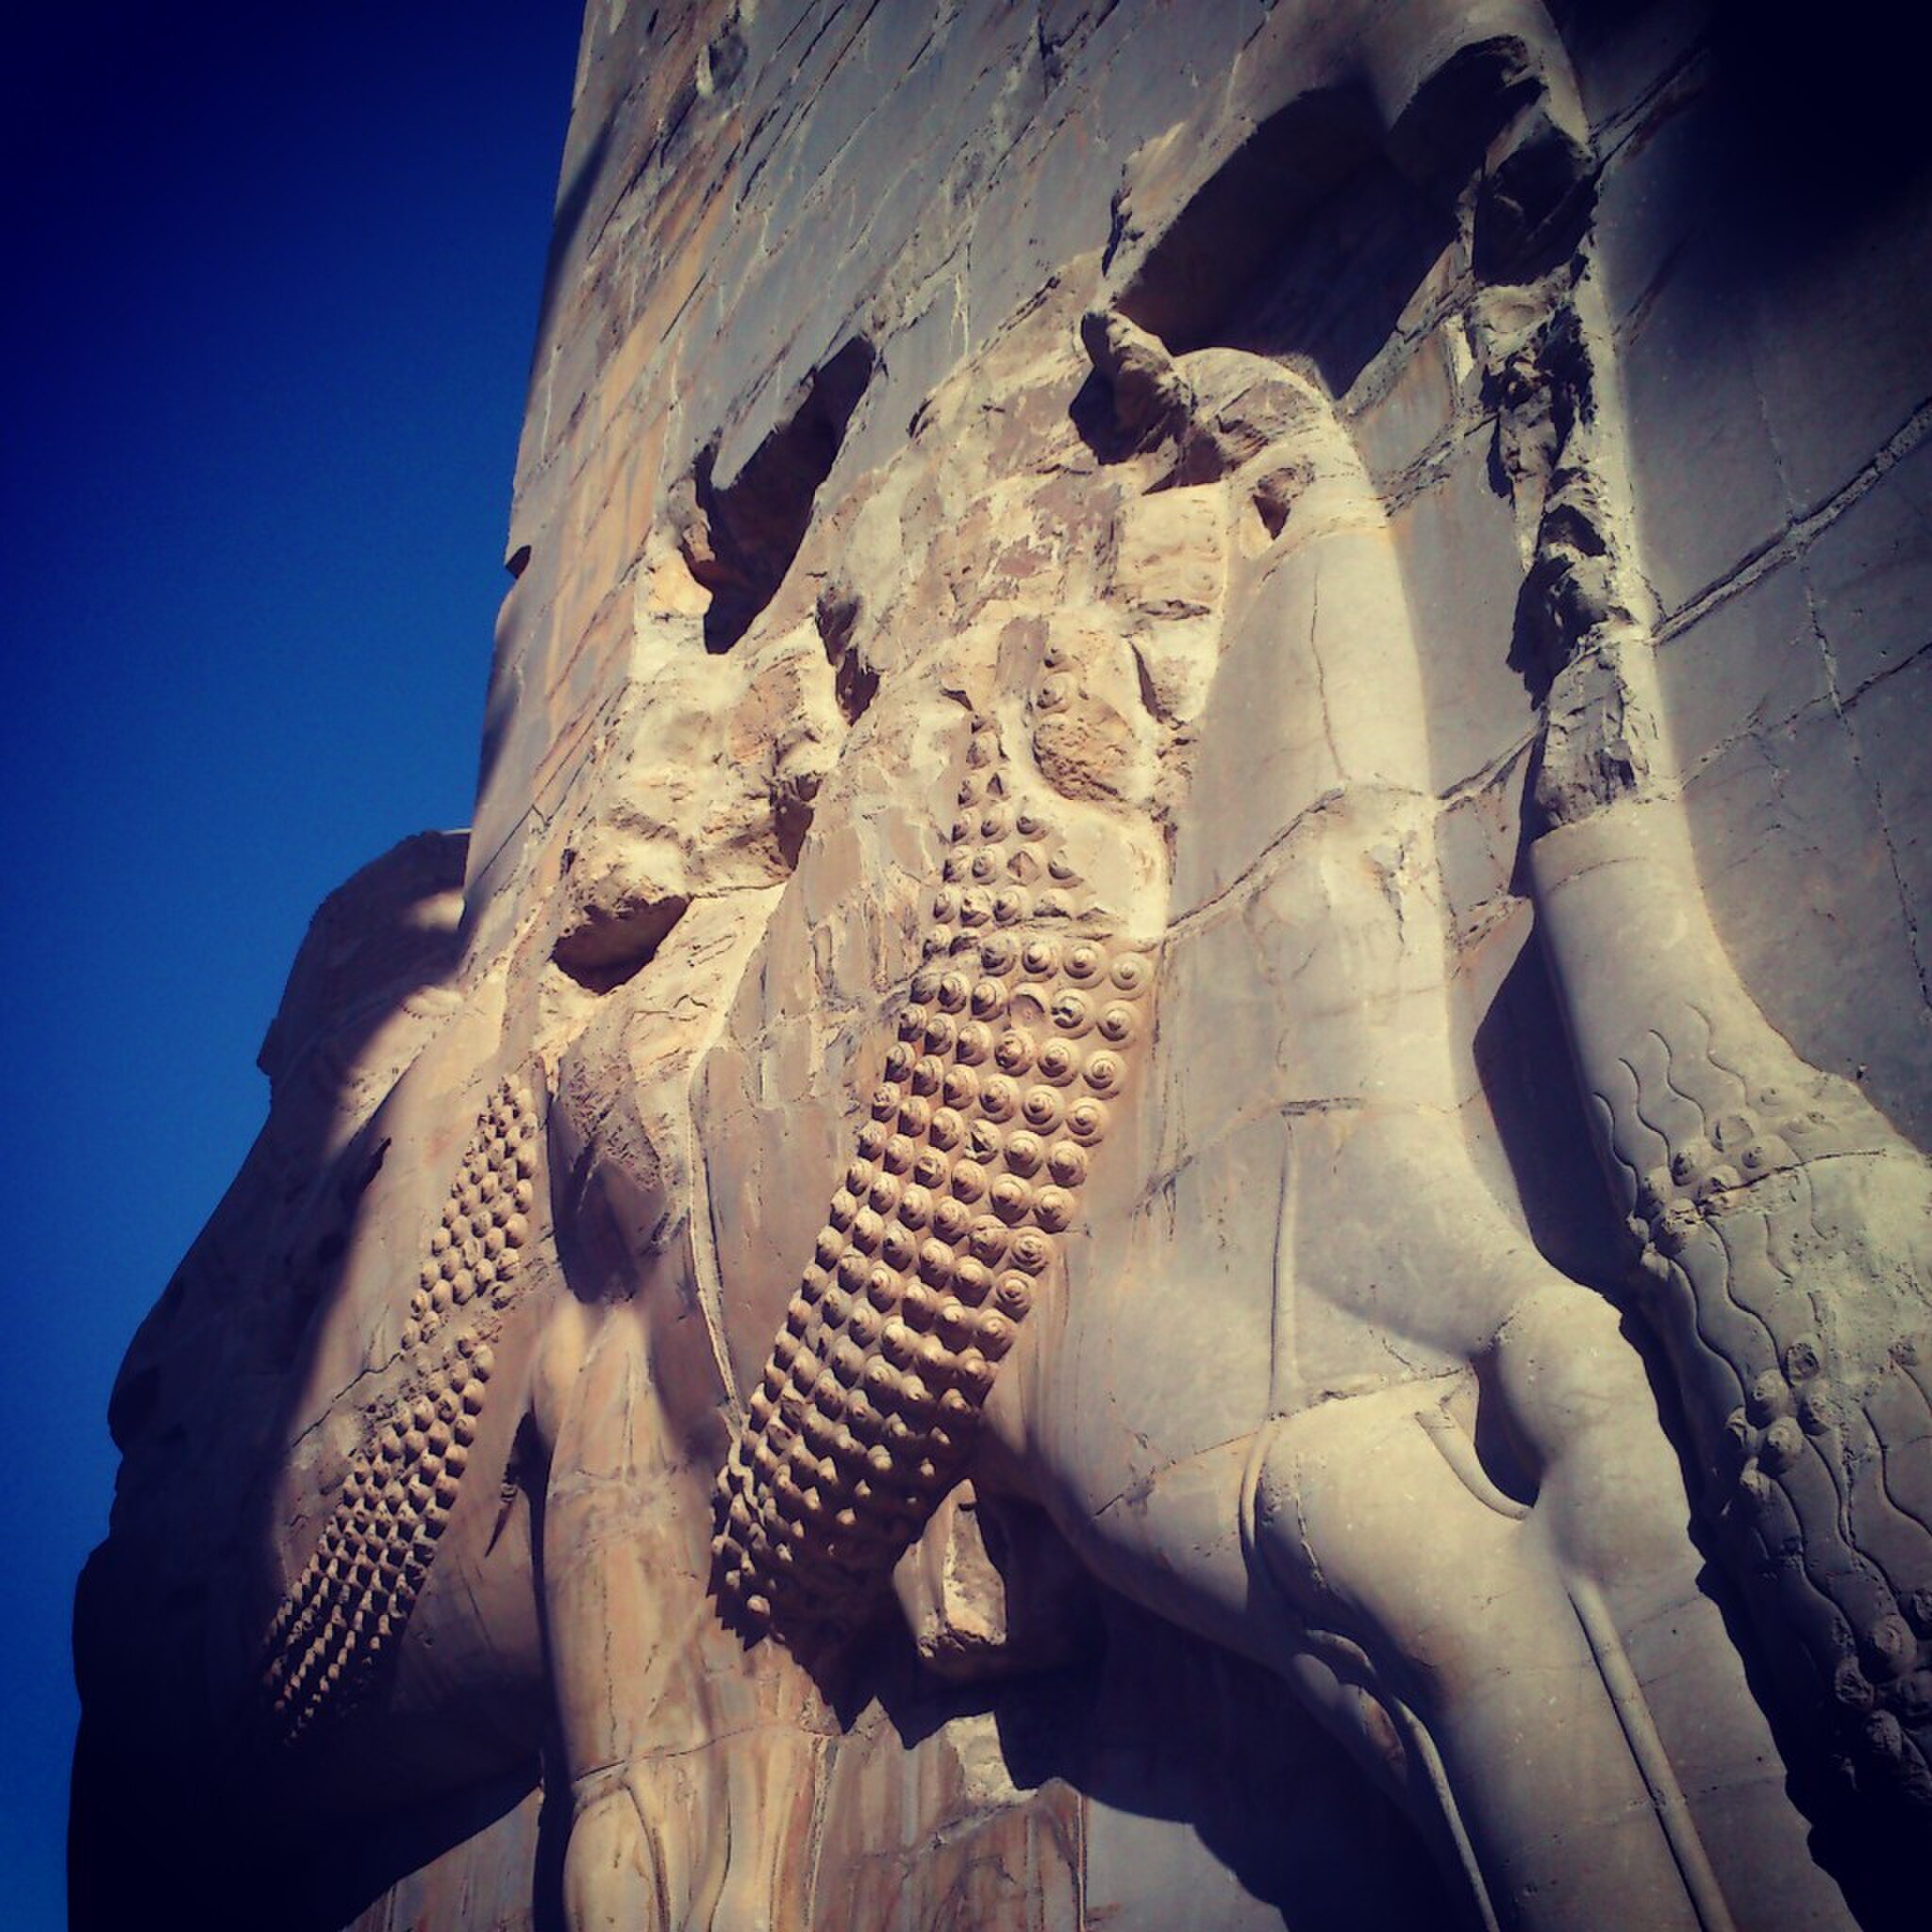
Title: تخت جمشید02
Date: 2015-09-22
Categories: Media lacking a description, Self-published work, Images from Wiki Loves Monuments 2016, Uploaded via Campaign:wlm-ir, Images from Wiki Loves Monuments 2016 in Iran, 2015 in Persepolis, Iran photographs taken on 2015-09-22, Images from Wiki Loves Monuments missing SDC depicts, Images from Wiki Loves Monuments missing SDC location of creation, Details of Gate of All Nations